Mohammad Reza Pahlavi

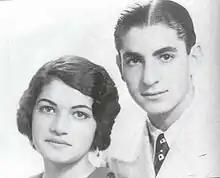
The young Shah with his twin sister, Ashraf, in 1943

Mohammad Reza was born with his twin sister, Ashraf; however, he, Ashraf, his siblings Shams and Ali Reza, and his older half-sister, Fatimeh, were not royalty by birth, as their father did not become Shah until 1925. Nevertheless, Reza Khan was always convinced that his sudden quirk of good fortune had commenced in 1919 with the birth of his son, who was dubbed "khoshghadam" ("bird of good omen"). Like most Iranians at the time, Reza Khan did not have a surname. After the 1921 Persian coup d'état which saw the deposal of Ahmad Shah Qajar, Reza Khan was informed that he would need a surname for his house. This led him to pass a law ordering all Iranians to take a surname; he chose for himself the surname Pahlavi, which is the name for the Middle Persian language, itself derived from Old Persian. At his father's coronation on 24 April 1926, Mohammad Reza was proclaimed Crown Prince.